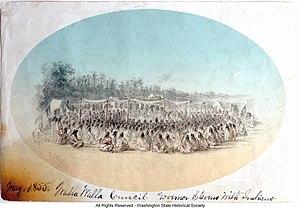
Le conseil de Walla Walla de 1855 est une rencontre entre les États-Unis et les Cayuses, Umatillas, Walla Walla, Nez-Percés, Palouses et Yakamas. Ce conseil s'est tenu entre mai et juin 1855 dans la vallée de la Walla Walla. Les négociations menées par Isaac Stevens, gouverneur du Territoire de Washington, et Joel Palmer, surintendant des affaires indiennes, ont abouti à la signature de traités établissant les réserves des Yakamas, Nez-Percés et Umatillas.